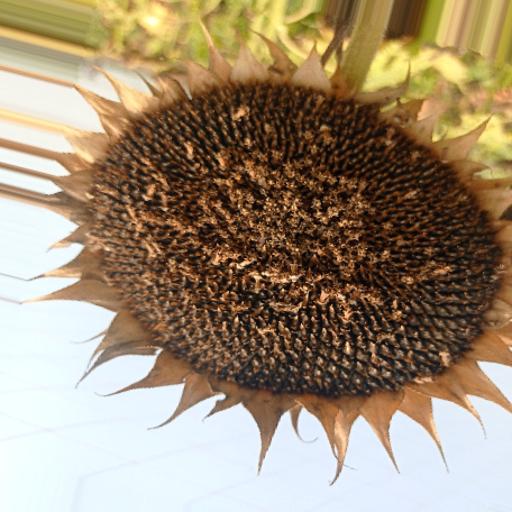
Label: Gray_mold